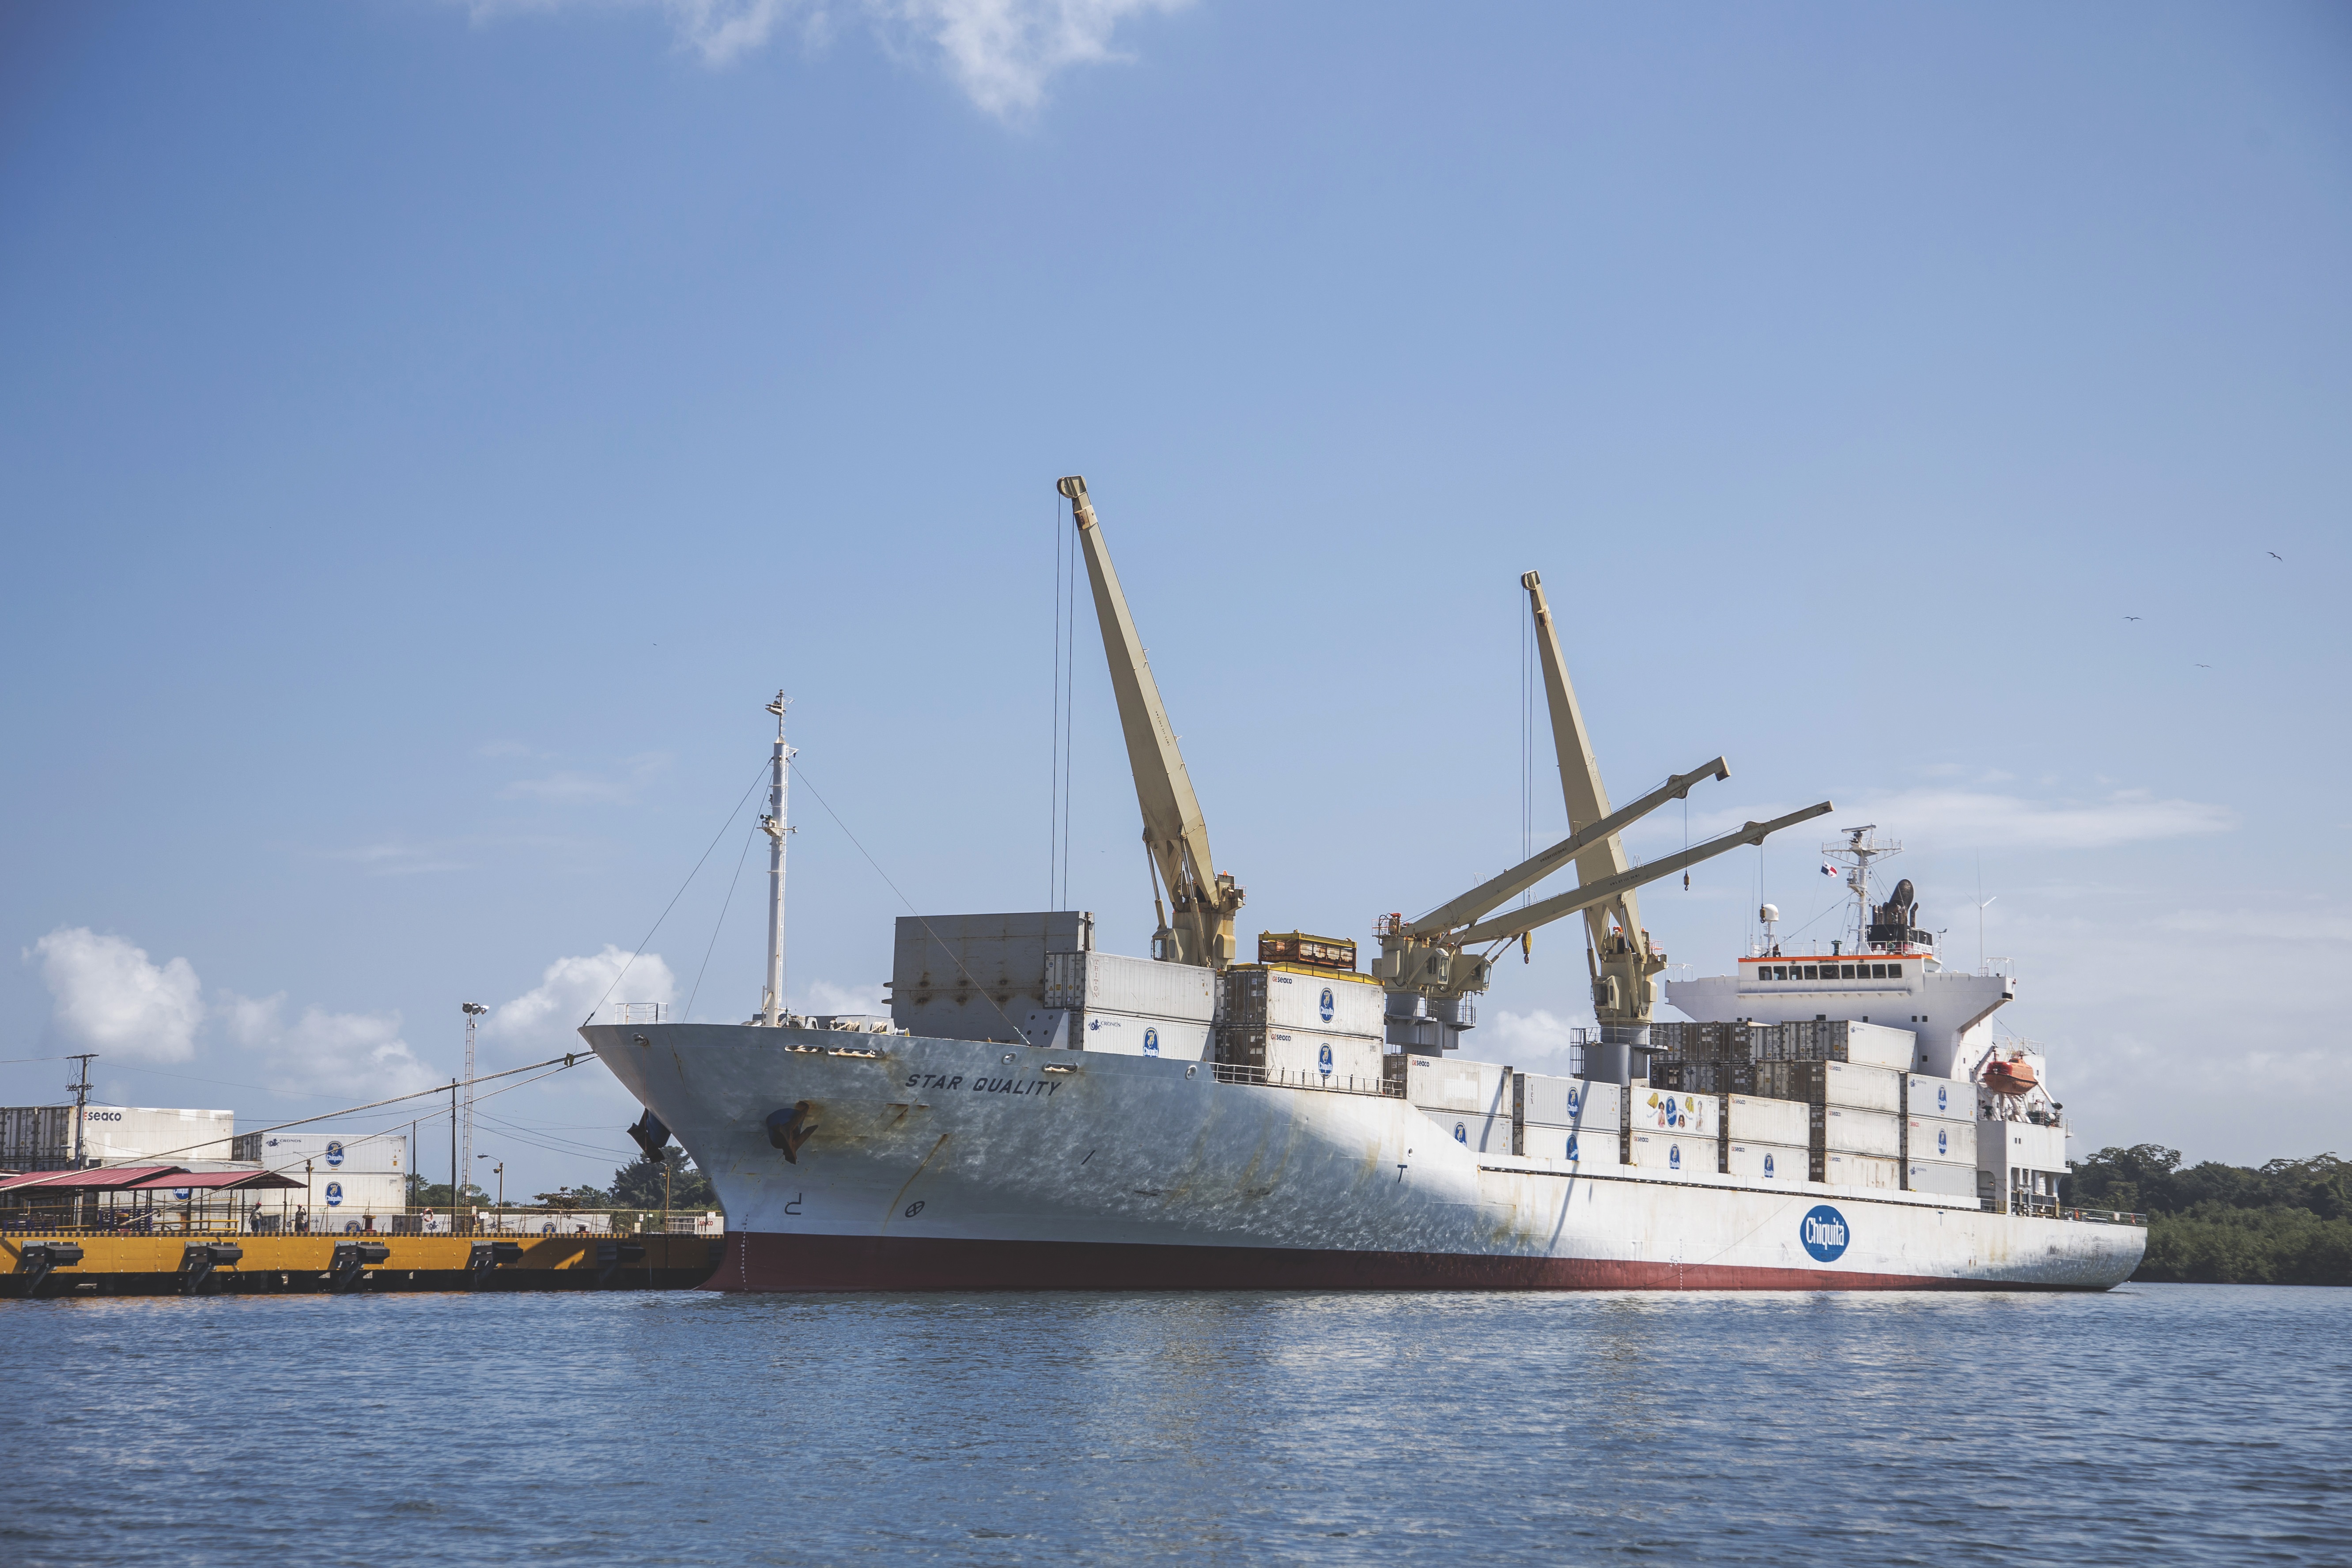
sea, ocean, sky, boat, fruit, ship, transport, vessel, vehicle, harbor, blue, bananas, container, cargo, big, shipping, heavy, tugboat, watercraft, frigate, destroyer, freight transport